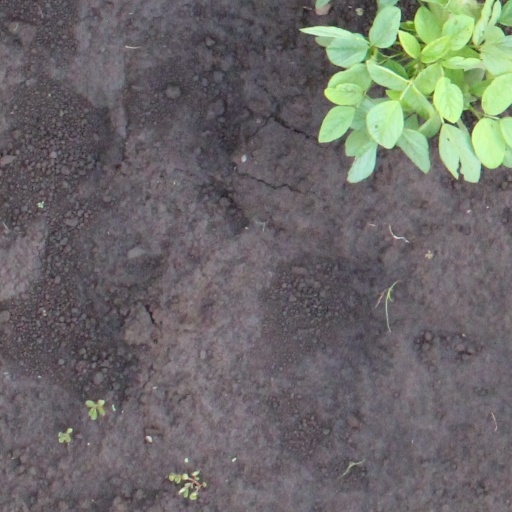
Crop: soybean